Delta Air Lines Flight 191

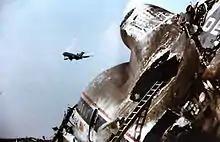
Another view of the remains of N726DA, as a Boeing 727 approaches to land.

Flight 191 was a regularly scheduled passenger flight from Fort Lauderdale–Hollywood International Airport to Los Angeles International Airport, with a scheduled stop at Dallas–Fort Worth International Airport (DFW). The flight departed Fort Lauderdale on an instrument flight rules flight plan at 14:10 Central Daylight Time. The flight's dispatch weather forecast for DFW stated a "possibility of widely scattered rain showers and thunderstorms." Another dispatch weather alert warned of "an area of isolated thunderstorms ... over Oklahoma and northern and northeastern Texas." The flight crew reviewed these notices before takeoff.